Vladyslav Yama

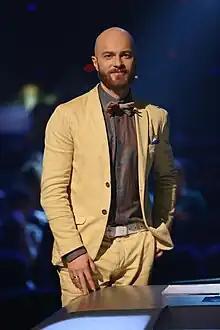

Vladyslav Mykolaiovych Yama, also known as Vlad Yama (born July 10, 1982, in Zaporizhzhia), is a Ukrainian dancer, educator, and is one of three judges for Ukraine's Got Talent and Tantsi z zirkamy.